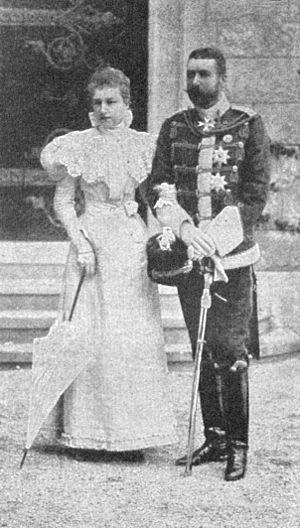
Ernest-Gonthier de Schleswig-Holstein, né le 11 août 1863 à Dolzig, mort le 22 février 1921 à Primkenau, est duc titulaire de Schleswig-Holstein de 1880 à 1921 et général de cavalerie dans l'armée prussienne.
La princesse Dorothée de Saxe-Cobourg-Gotha, née le 30 avril 1881 à Vienne, et morte le 21 janvier 1967 à Dischingen est le second et dernier enfant de Philippe de Saxe-Cobourg-Gotha et de Louise de Belgique. Elle est un membre de la Maison de Saxe-Cobourg et Gotha, devenue princesse de Schleswig-Holstein par mariage.